Killing in the Name

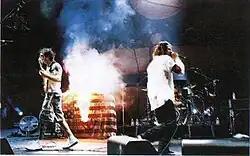
Rage Against the Machine burning the American flag onstage while playing "Killing in the Name" during Woodstock 1999.

The song was performed as an extended instrumental at their first public performance at Cal State Northridge, on October 23, 1991. Bassist Tim Commerford is known to chant the backing vocals of "now you do what they told ya" of the chorus during most live performances.